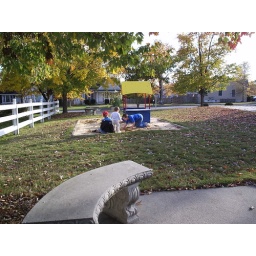
The kids in the sand box